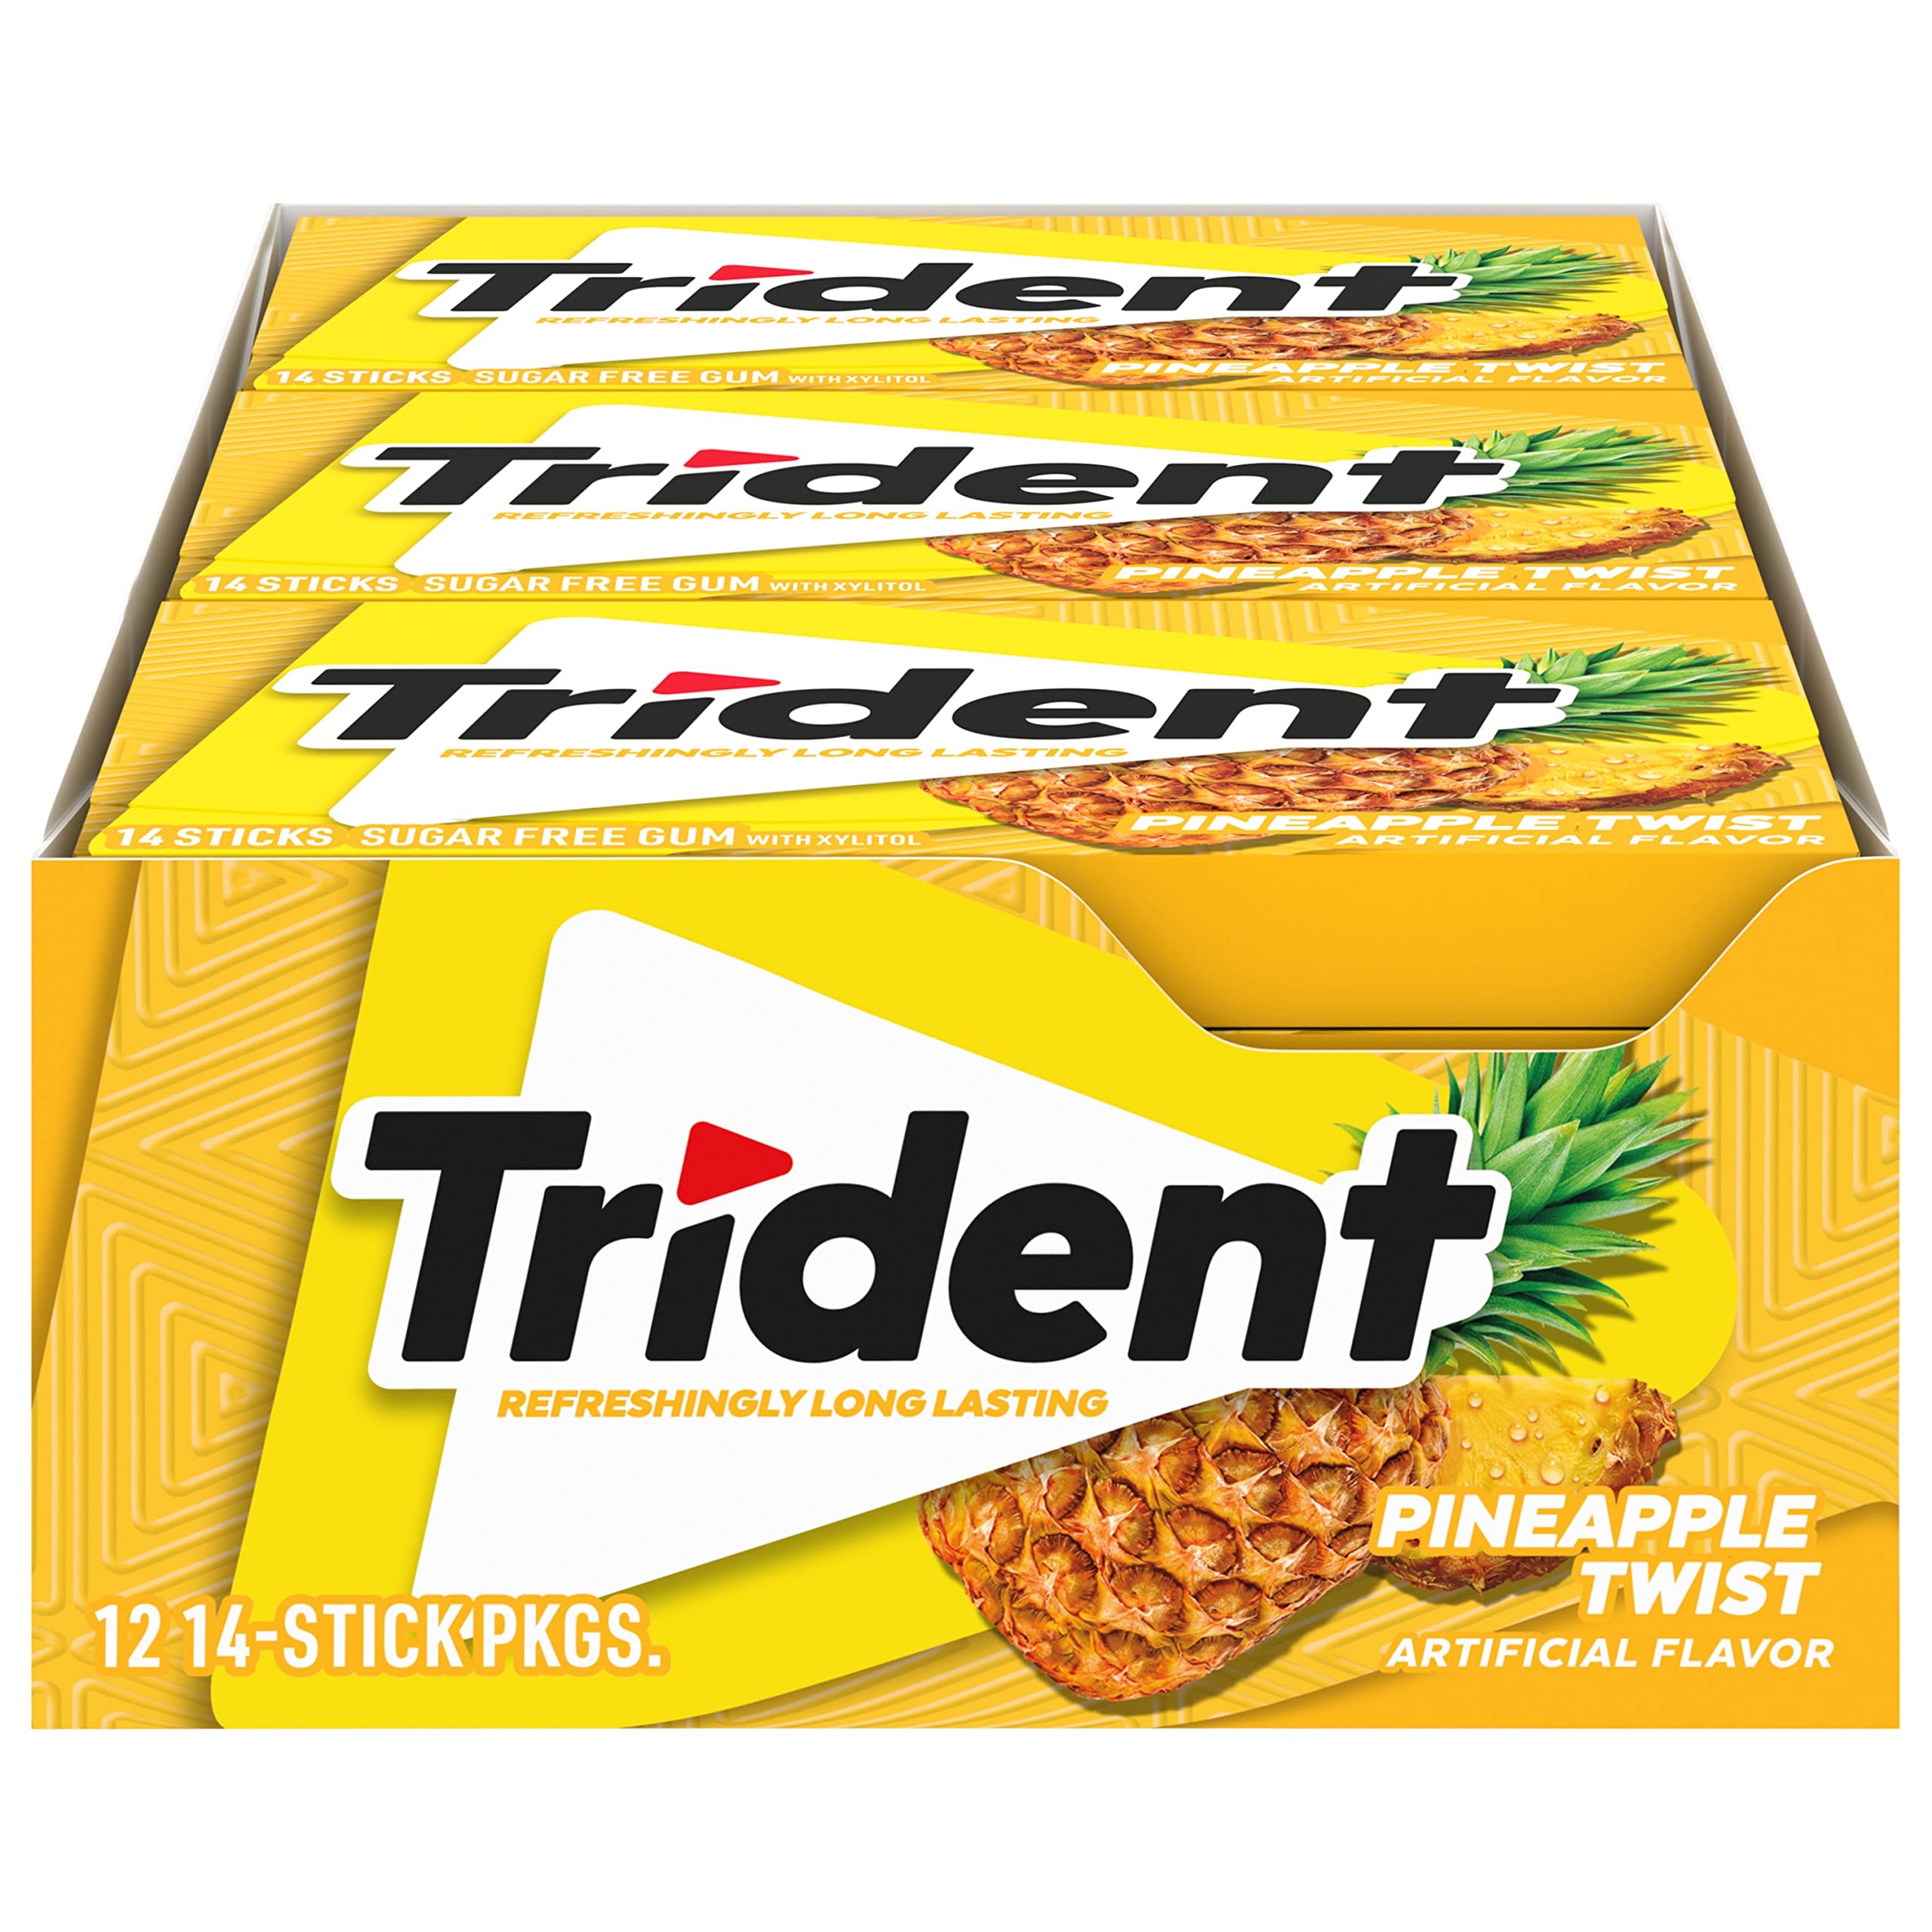
Item Name: Trident Bubblegum Sugar Free Gum, 12 Packs of 14 Pieces (168 Total Pieces)
Bullet Point 1: 12 packs with 14 pieces each, 168 total pieces, of Trident Pineapple Twist Sugar Free Gum (packaging may vary)
Bullet Point 2: Pineapple flavored sugar free chewing gum
Bullet Point 3: Sugarless gum helps clean and protect teeth while providing fresh breath
Bullet Point 4: Pineapple gum made with xylitol
Bullet Point 5: Chewing Trident gum after eating and drinking cleans and protect teeth
Value: 168.0
Unit: Count

Price: 13.25